History of science and technology on the Indian subcontinent

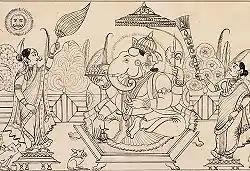
Ink drawing of Ganesha under an umbrella (early 19th century). Carbon pigment Ink, called "masi", and popularly known as India ink was an admixture of several chemical components, has been used in India since at least the 4th century BCE. The practice of writing with ink and a sharp pointed needle was common in early South India. Several Jain sutras in India were compiled in Carbon pigment Ink.

Based on archaeological and textual evidence, Joseph E. Schwartzberg (2008)—a University of Minnesota professor emeritus of geography—traces the origins of Indian cartography to the Indus Valley Civilization (c. 2500–1900 BCE). The use of large scale constructional plans, cosmological drawings, and cartographic material was known in South Asia with some regularity since the Vedic period (2nd – 1st millennium BCE). Climatic conditions were responsible for the destruction of most of the evidence, however, a number of excavated surveying instruments and measuring rods have yielded convincing evidence of early cartographic activity. Schwartzberg (2008)—on the subject of surviving maps—further holds that: "Though not numerous, a number of map-like graffiti appear among the thousands of Stone Age Indian cave paintings; and at least one complex Mesolithic diagram is believed to be a representation of the cosmos."